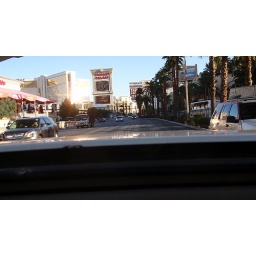
from the car roof window in Vegas